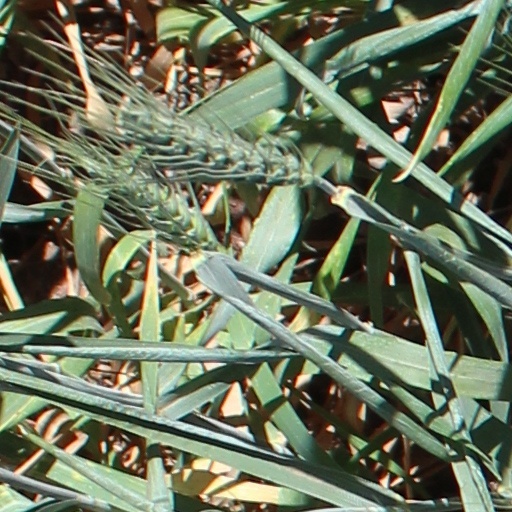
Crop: wheat